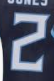
Number: 2